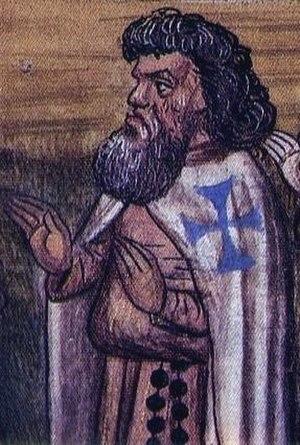
Hugues III, comte de Bouville. Miniature du XVe siècle. Español: Hugues III de Bouville. Miniatura del siglo XV.
Hugues III de Bouville né en 1275 est le fils de Hugues II de Bouville et de Marie de Chambly et frère de Jean IV de Bouville.